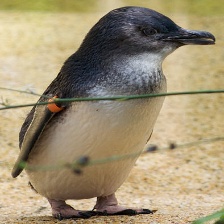
Species: FAIRY PENGUIN
Scientific name: EUDYPTULA MINOR
ImageNet parent category: king_penguin